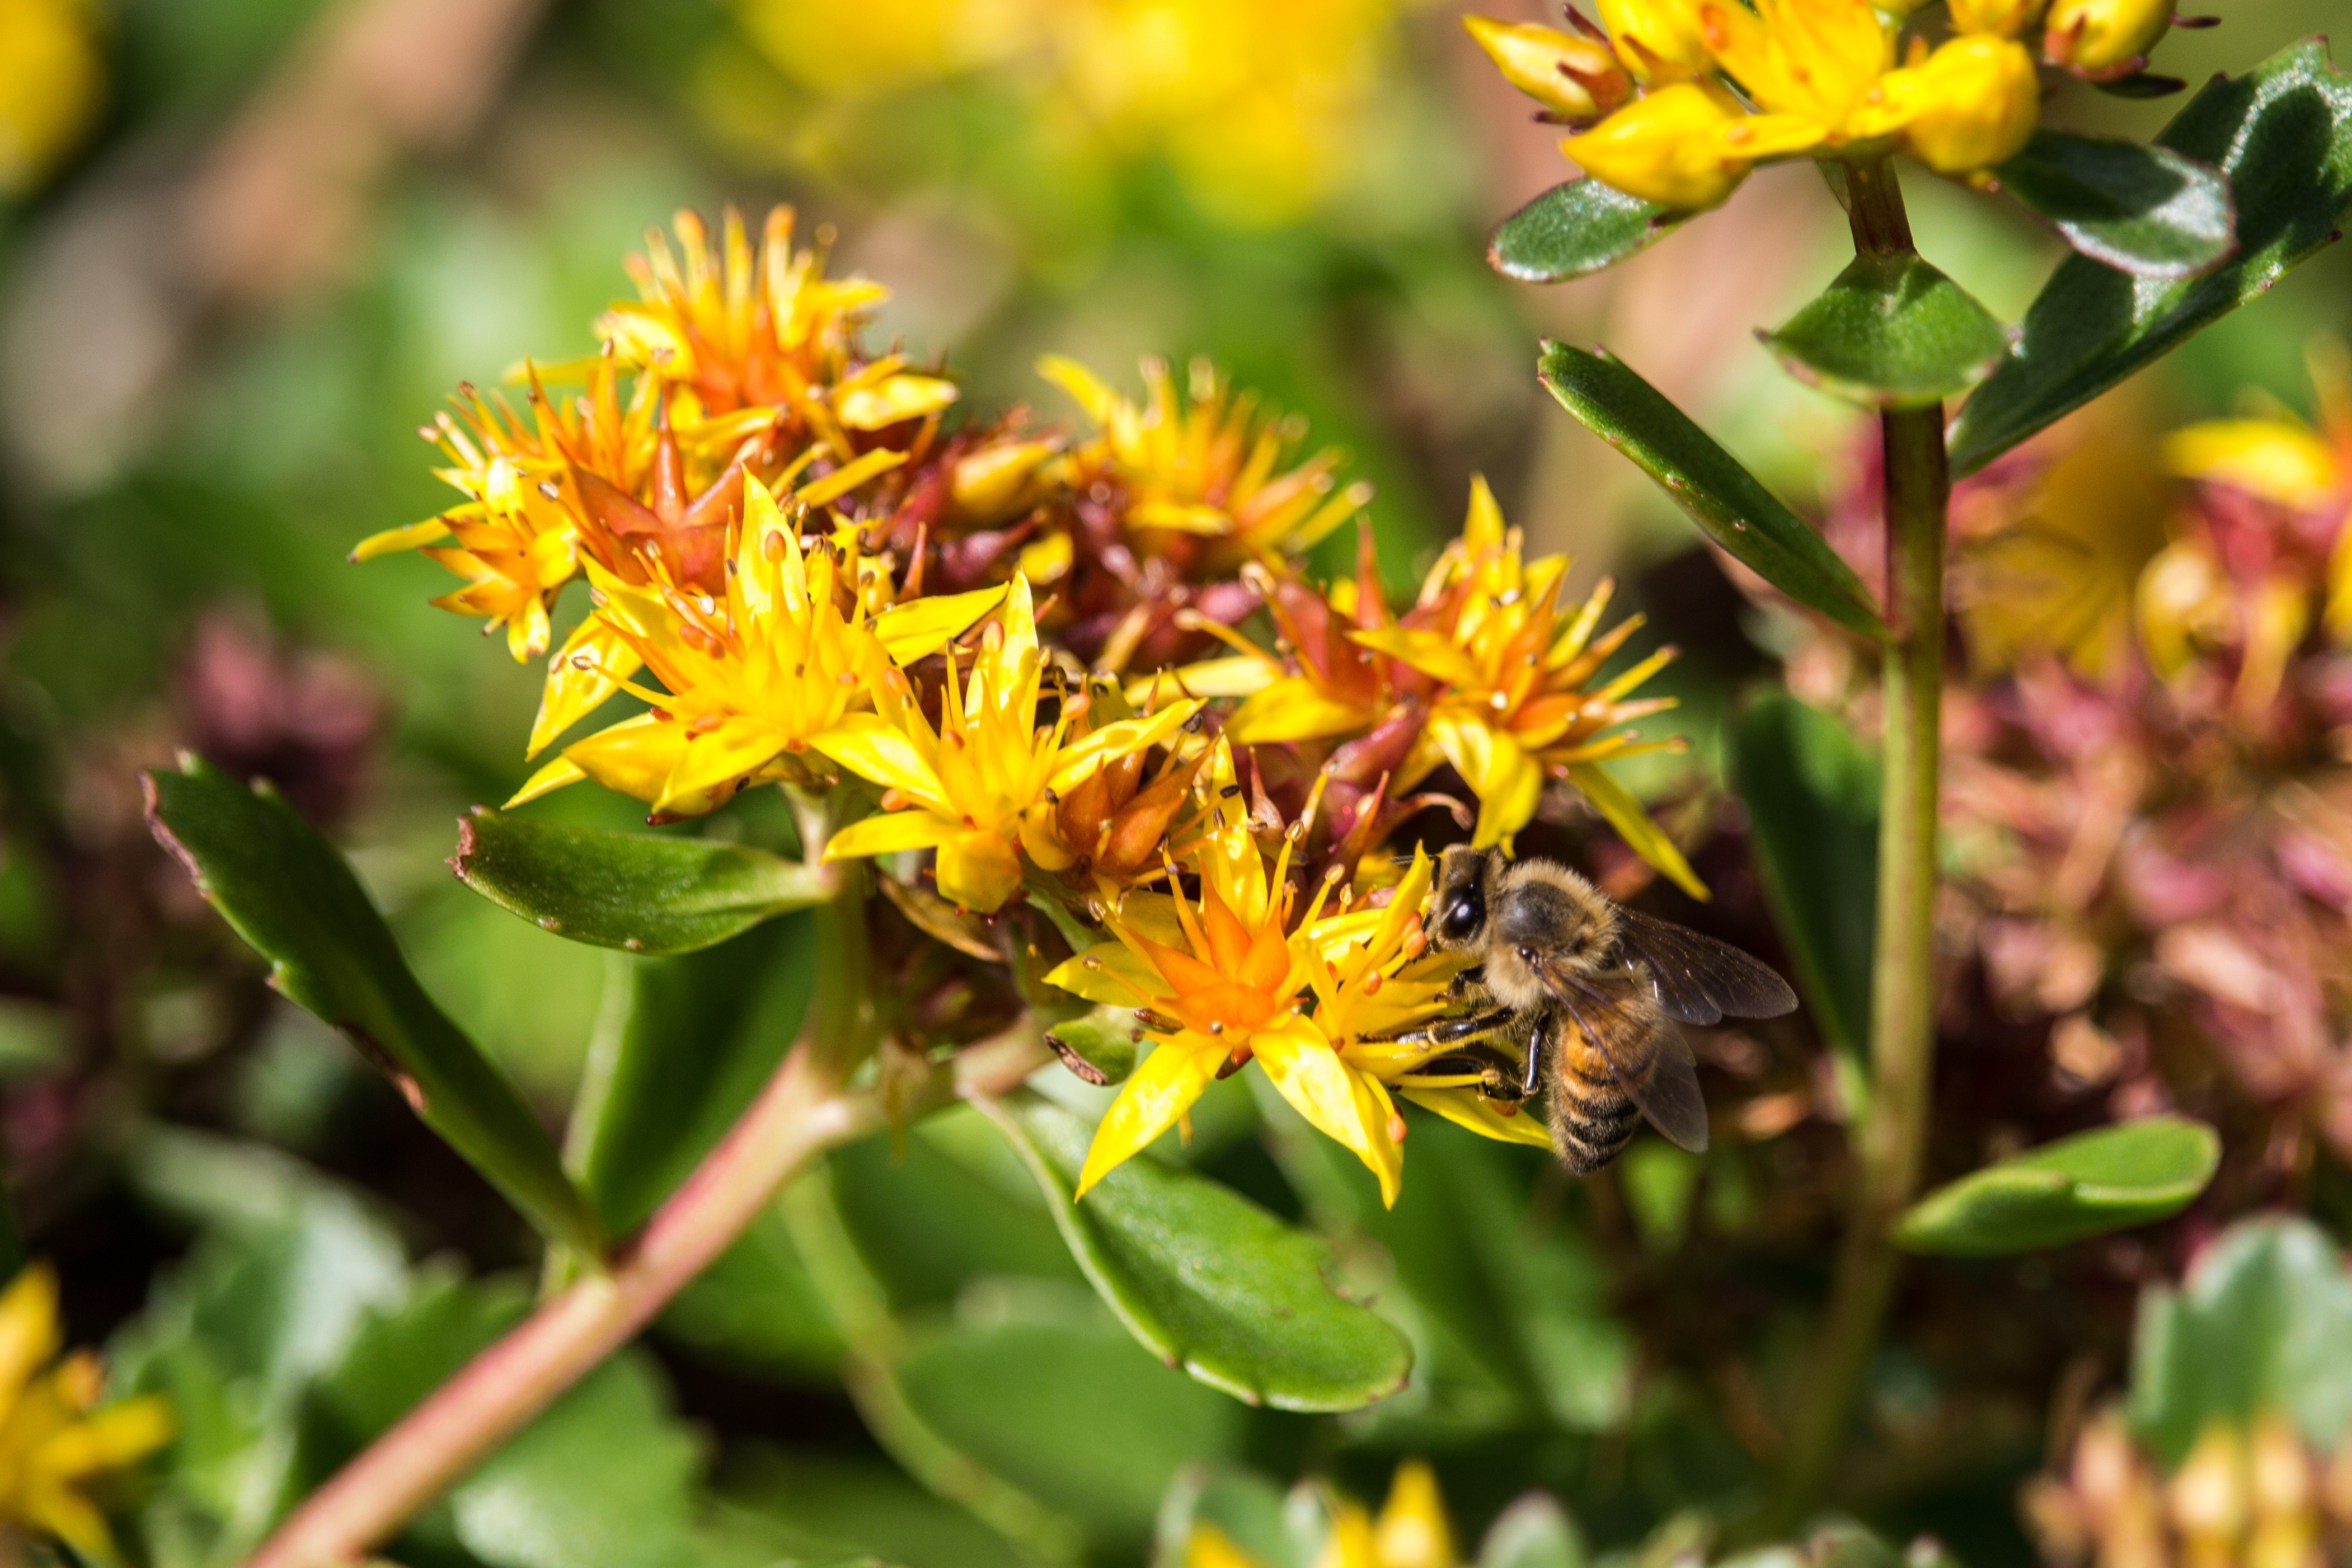
working, nature, blossom, wing, plant, meadow, sweet, leaf, flower, animal, fly, honey, summer, wildlife, wild, orange, pollen, pollination, food, spring, green, insect, macro, natural, autumn, bug, botany, pollinate, yellow, garden, healthy, close, flora, fauna, invertebrate, life, wildflower, hive, outdoors, eating, one, gold, shrub, bee, bumblebee, honeybee, nectar, bumble, macro photography, apiary, honey bee, pollinator, beekeeping, beeswax, membrane winged insect